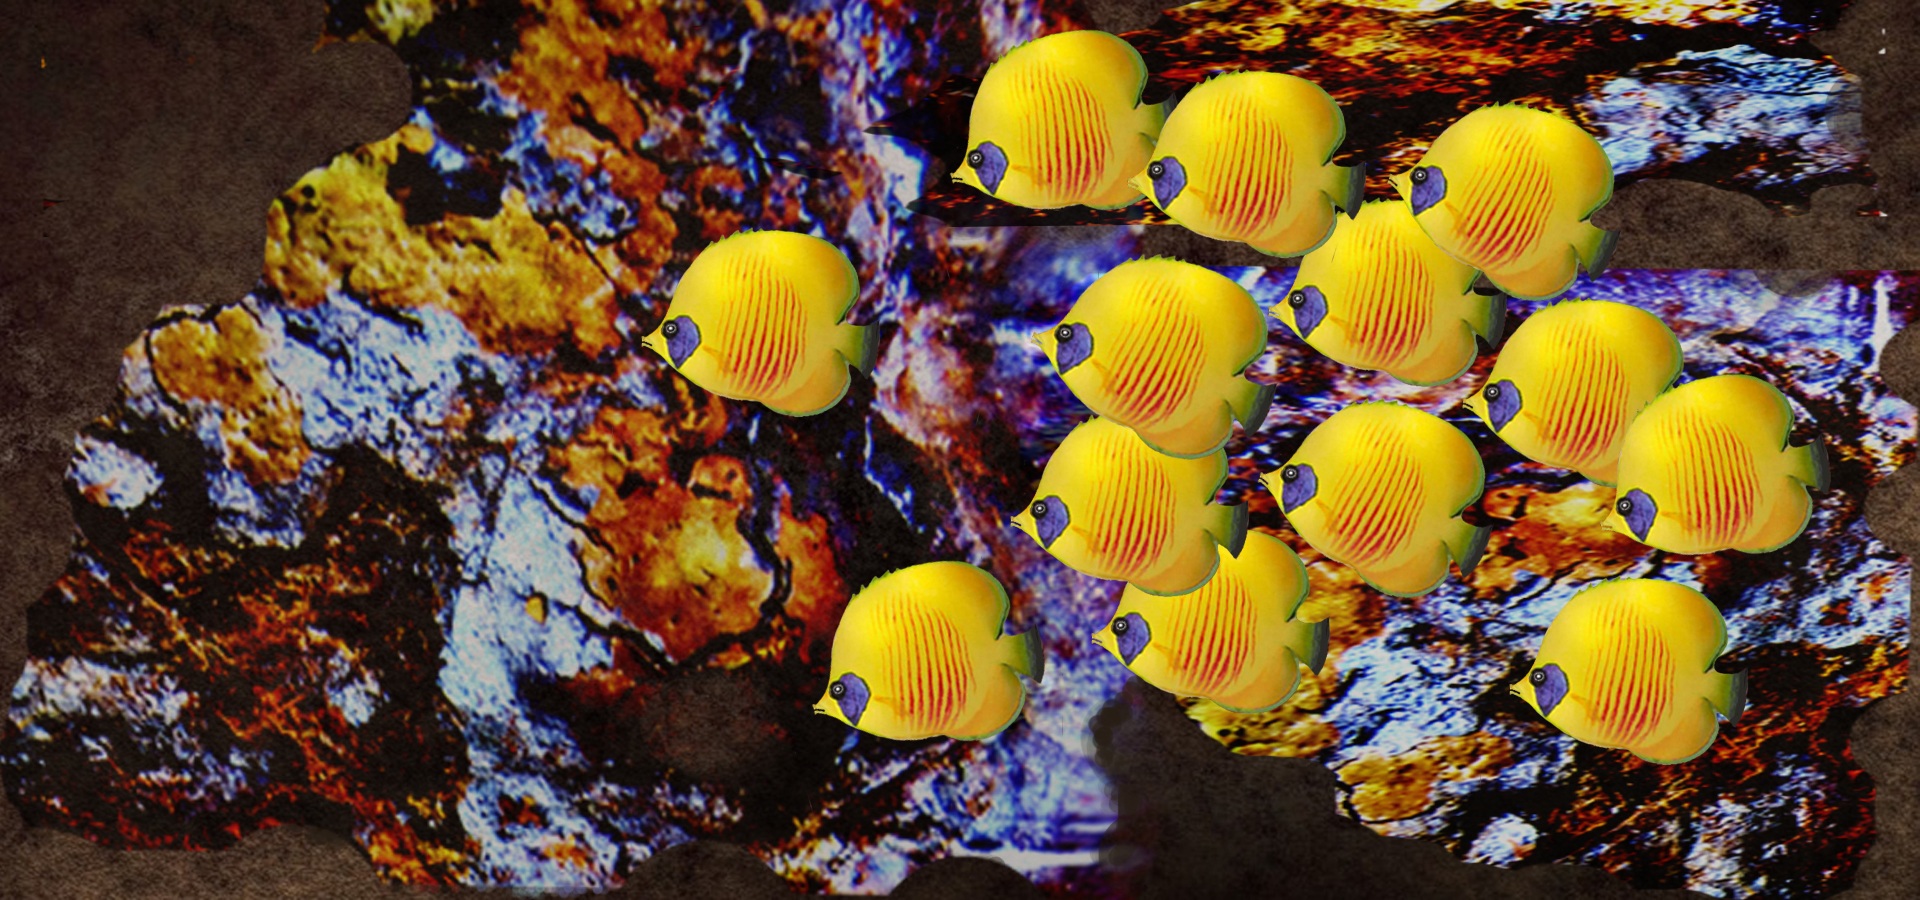
nature, fish, water, thailand, underwater, coral, butterfly fish, swarm, sea, blue, ocean, meeresbewohner, reef, diving, underwater world, marine life, red sea, coral reef, yellow fish, sea animal, exotic, summer, maldives, coral fish, color, colorful, bright